Minoan palaces

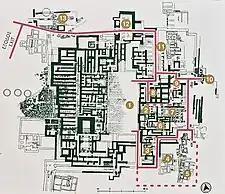
Like the other palaces, the Palace at Knossos was organized around an open central court, labeled (1) in this map.

The defining feature of a Minoan palace is its arrangement of multistory wings around a rectangular central court. Beyond that, the palaces shared a further common architectural vocabulary of room types, ornamentation styles, and shared tendencies in layout. Their floorplans have been described as "labyrinthine", with corridors often taking circuitous routes even between rooms which shared a wall. They share similar tendencies in organization, for instance having their main storage magazines and industrial areas in the north and northwest wings. Palaces were typically at the center of a larger settlement and are not always clearly demarcated from the rest of the town.